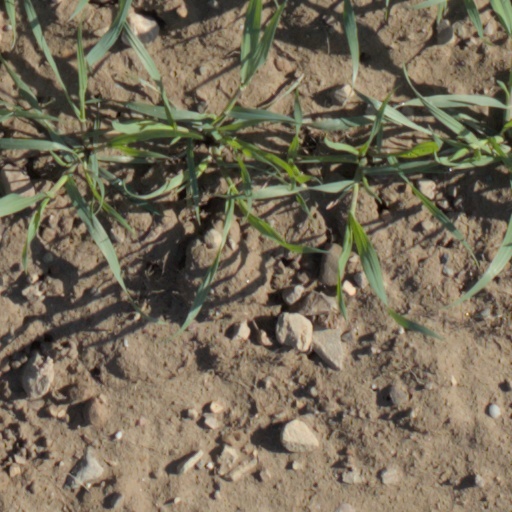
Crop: wheat